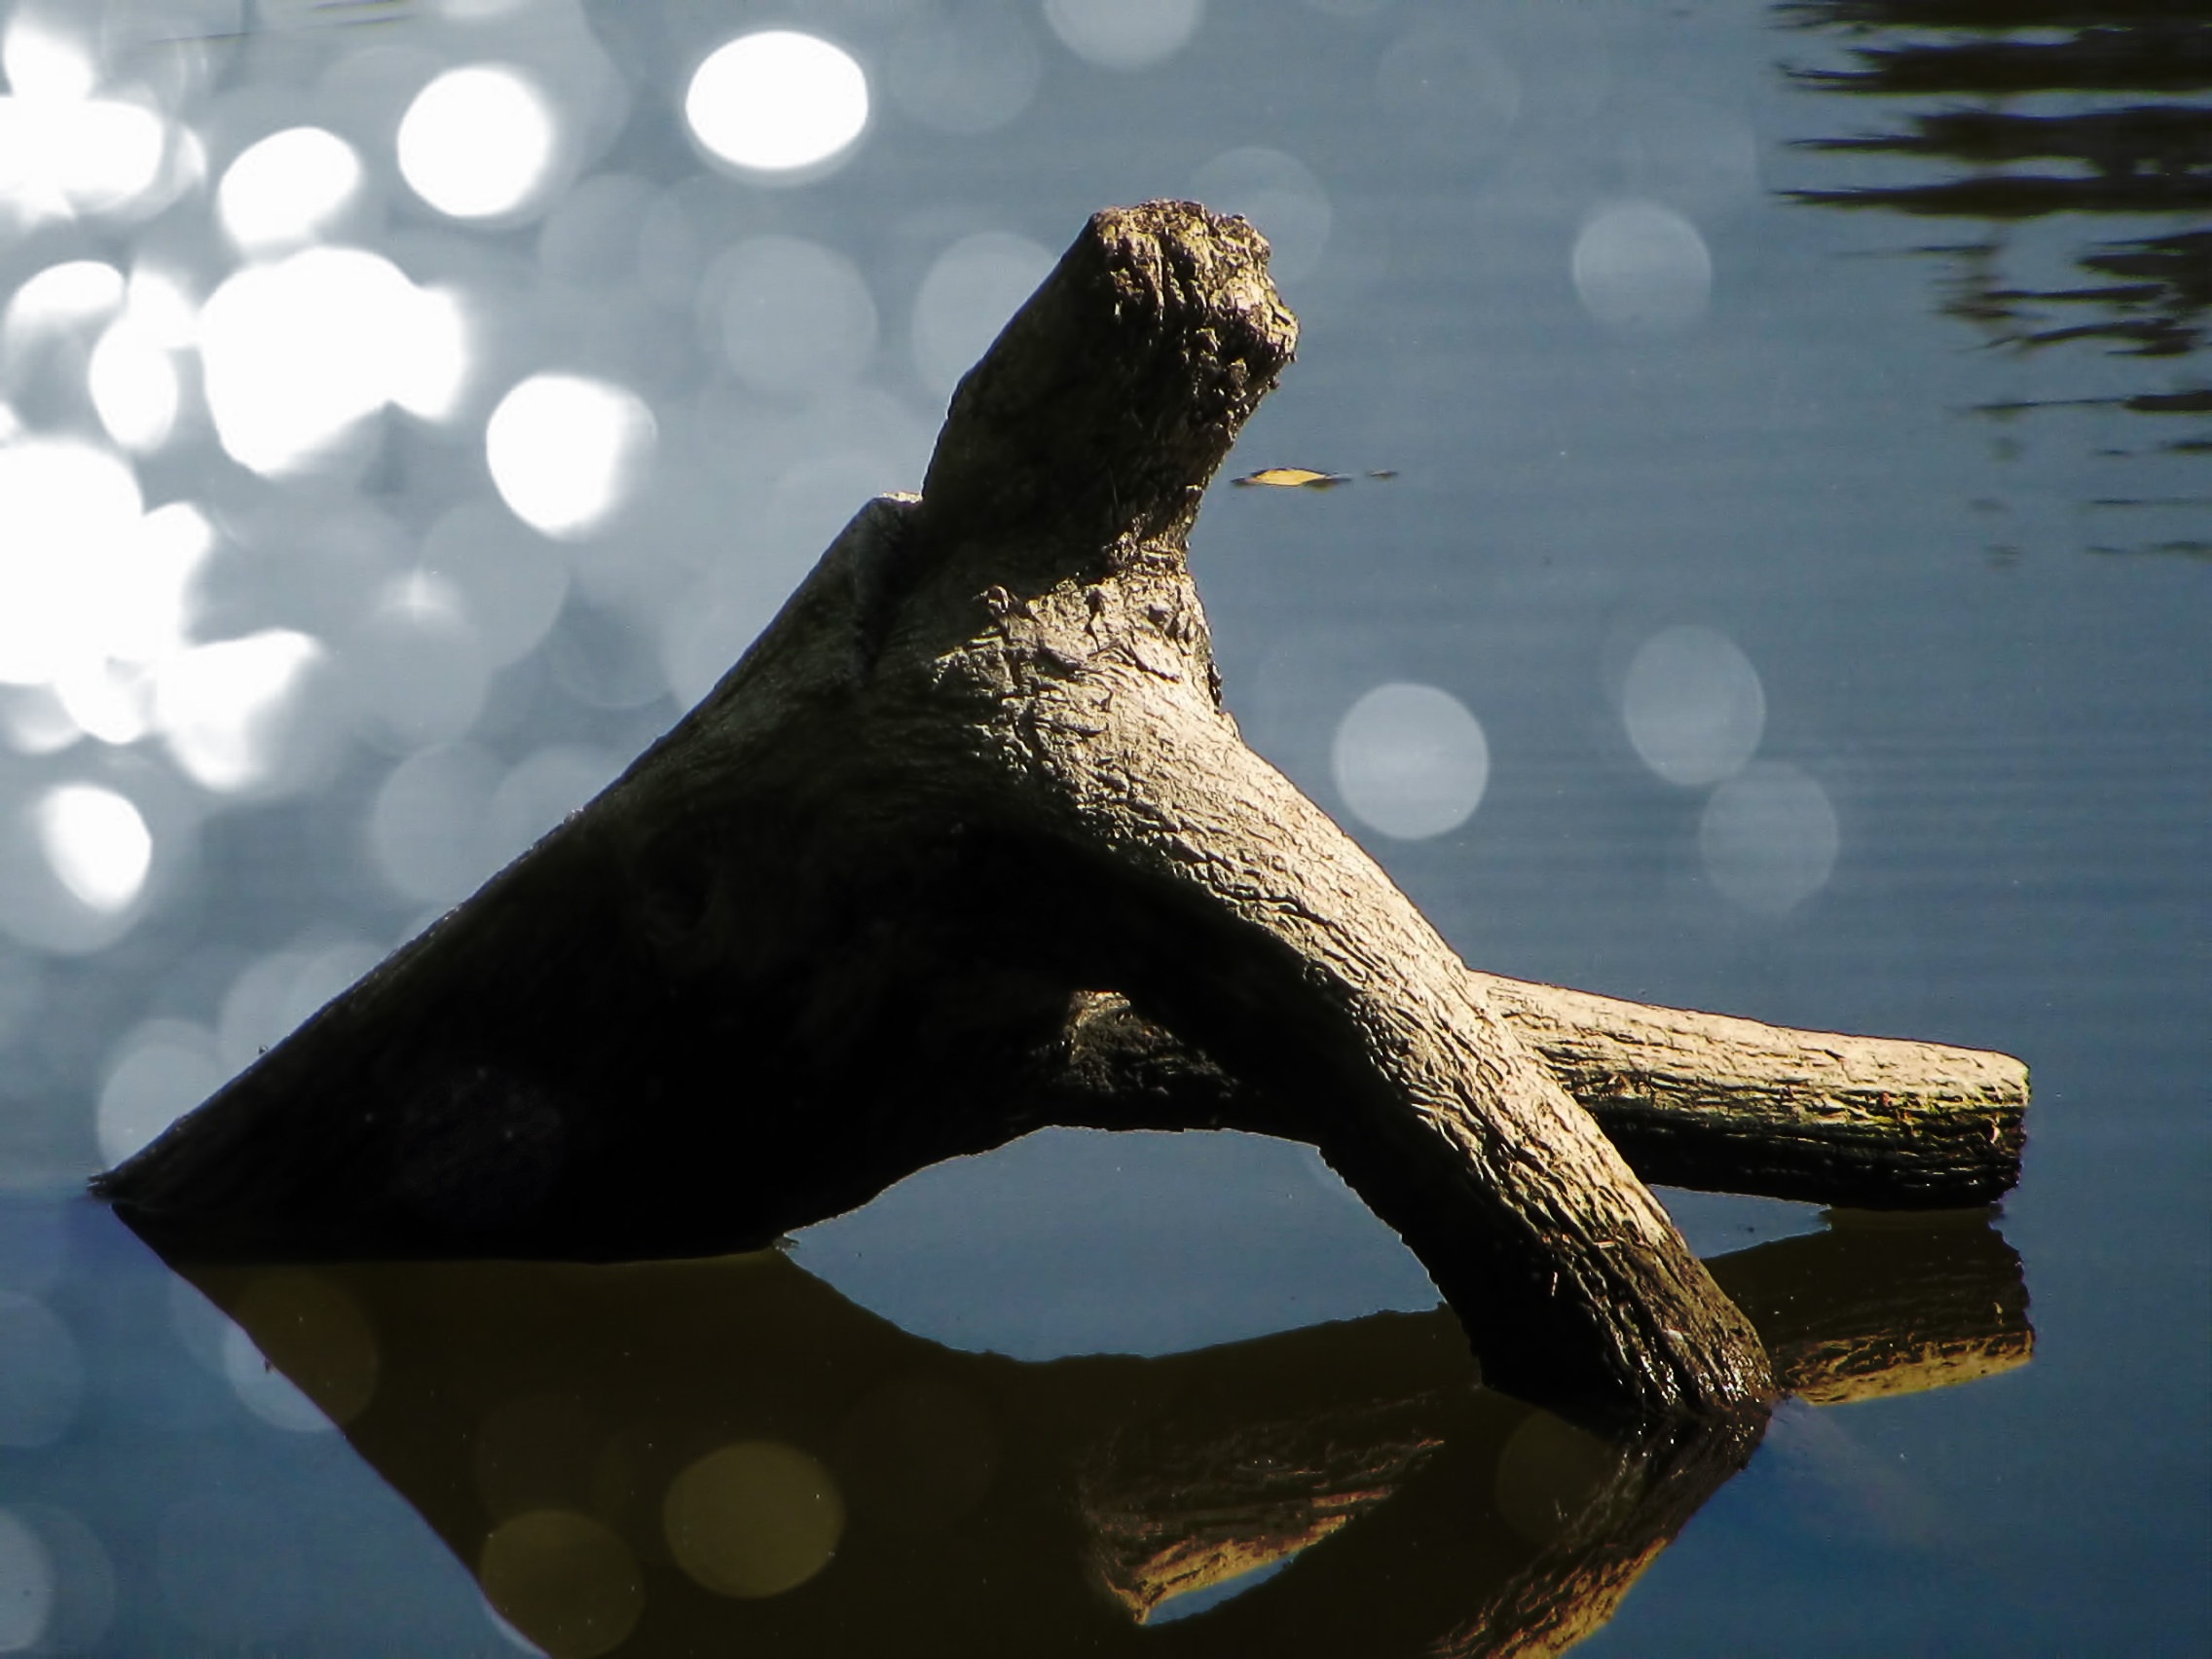
sea, tree, water, bokeh, plant, river, wildlife, environment, idyllic, reflection, still life, fauna, outdoors, reflections, scene, water surface, nature sculpture